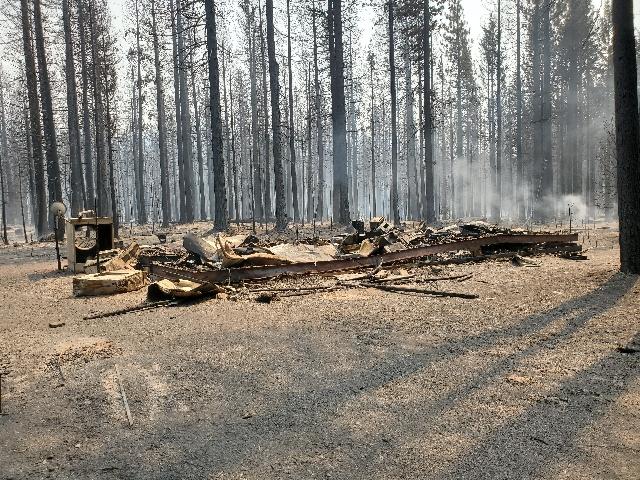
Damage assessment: destroyed